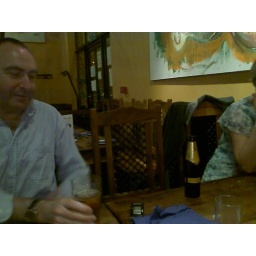
Ross' chair in the curry house